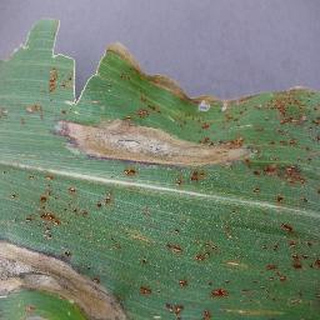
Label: corn_northern_leaf_blight